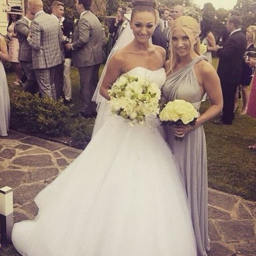
the bride with one of her bridesmaids